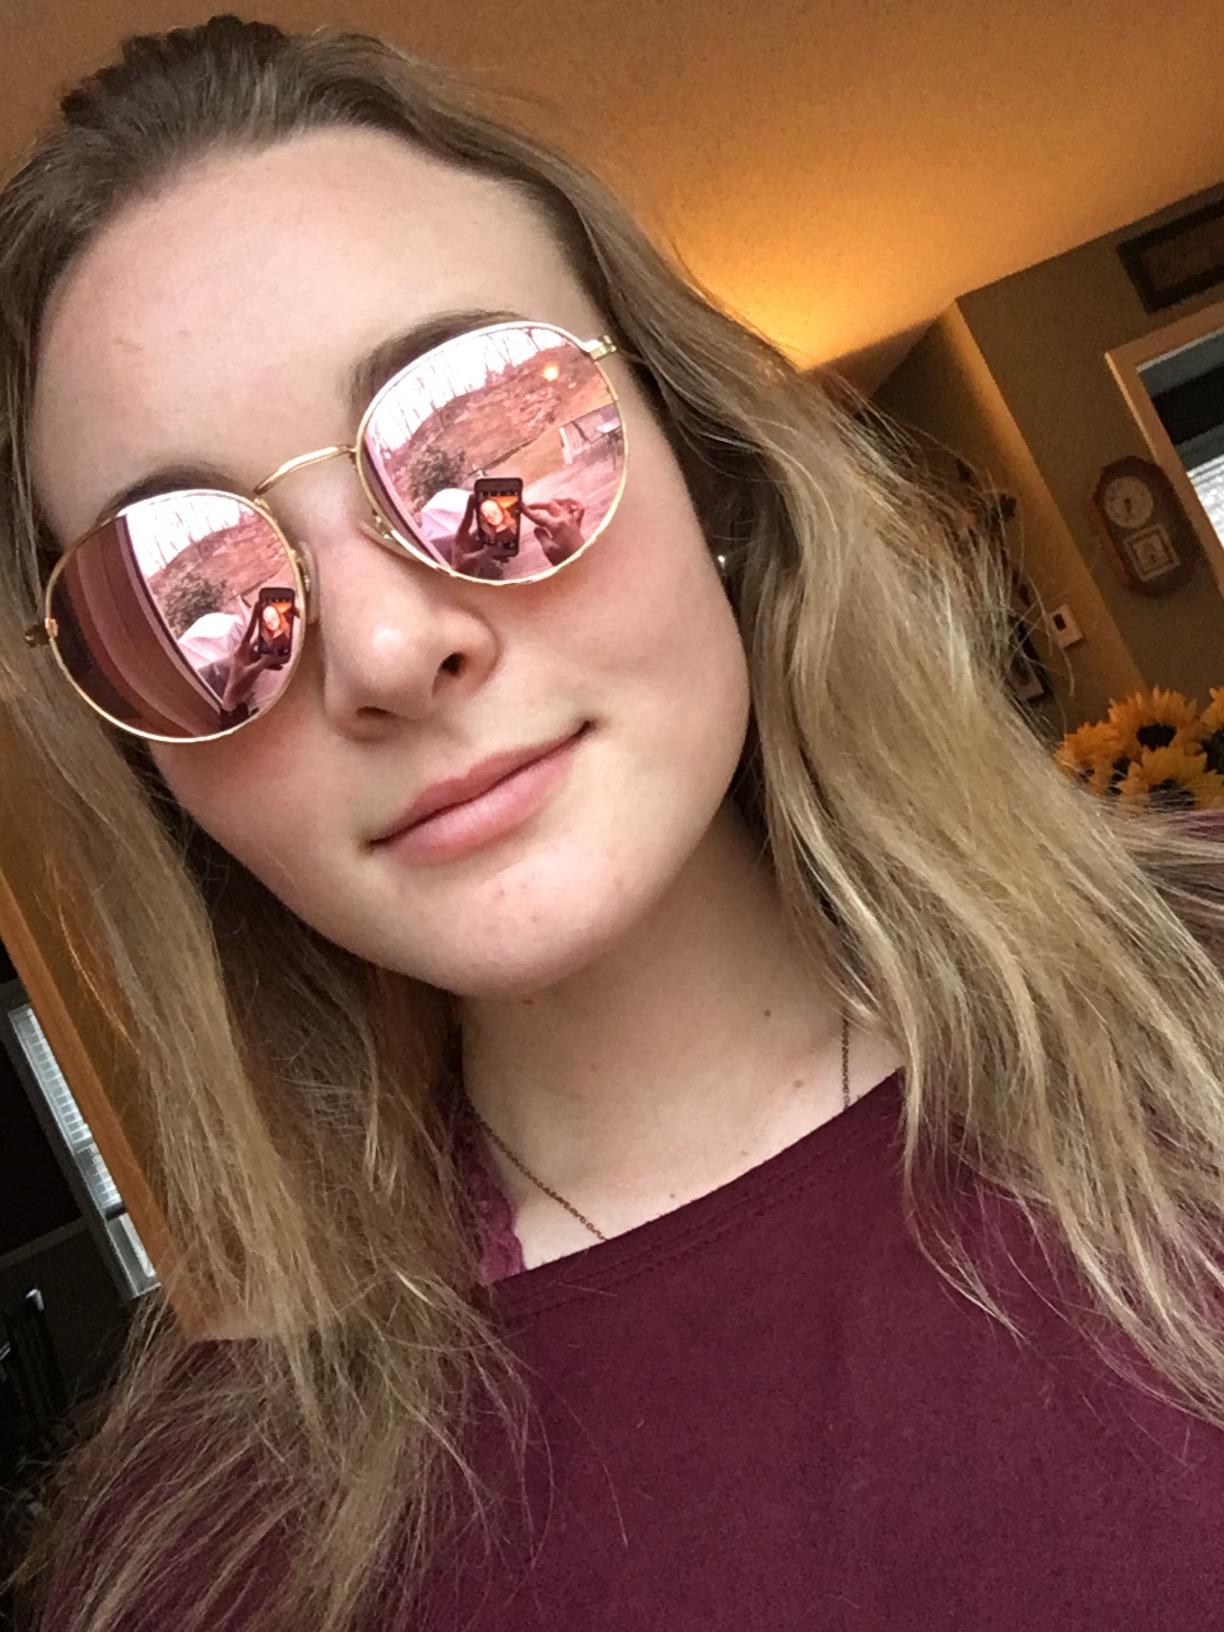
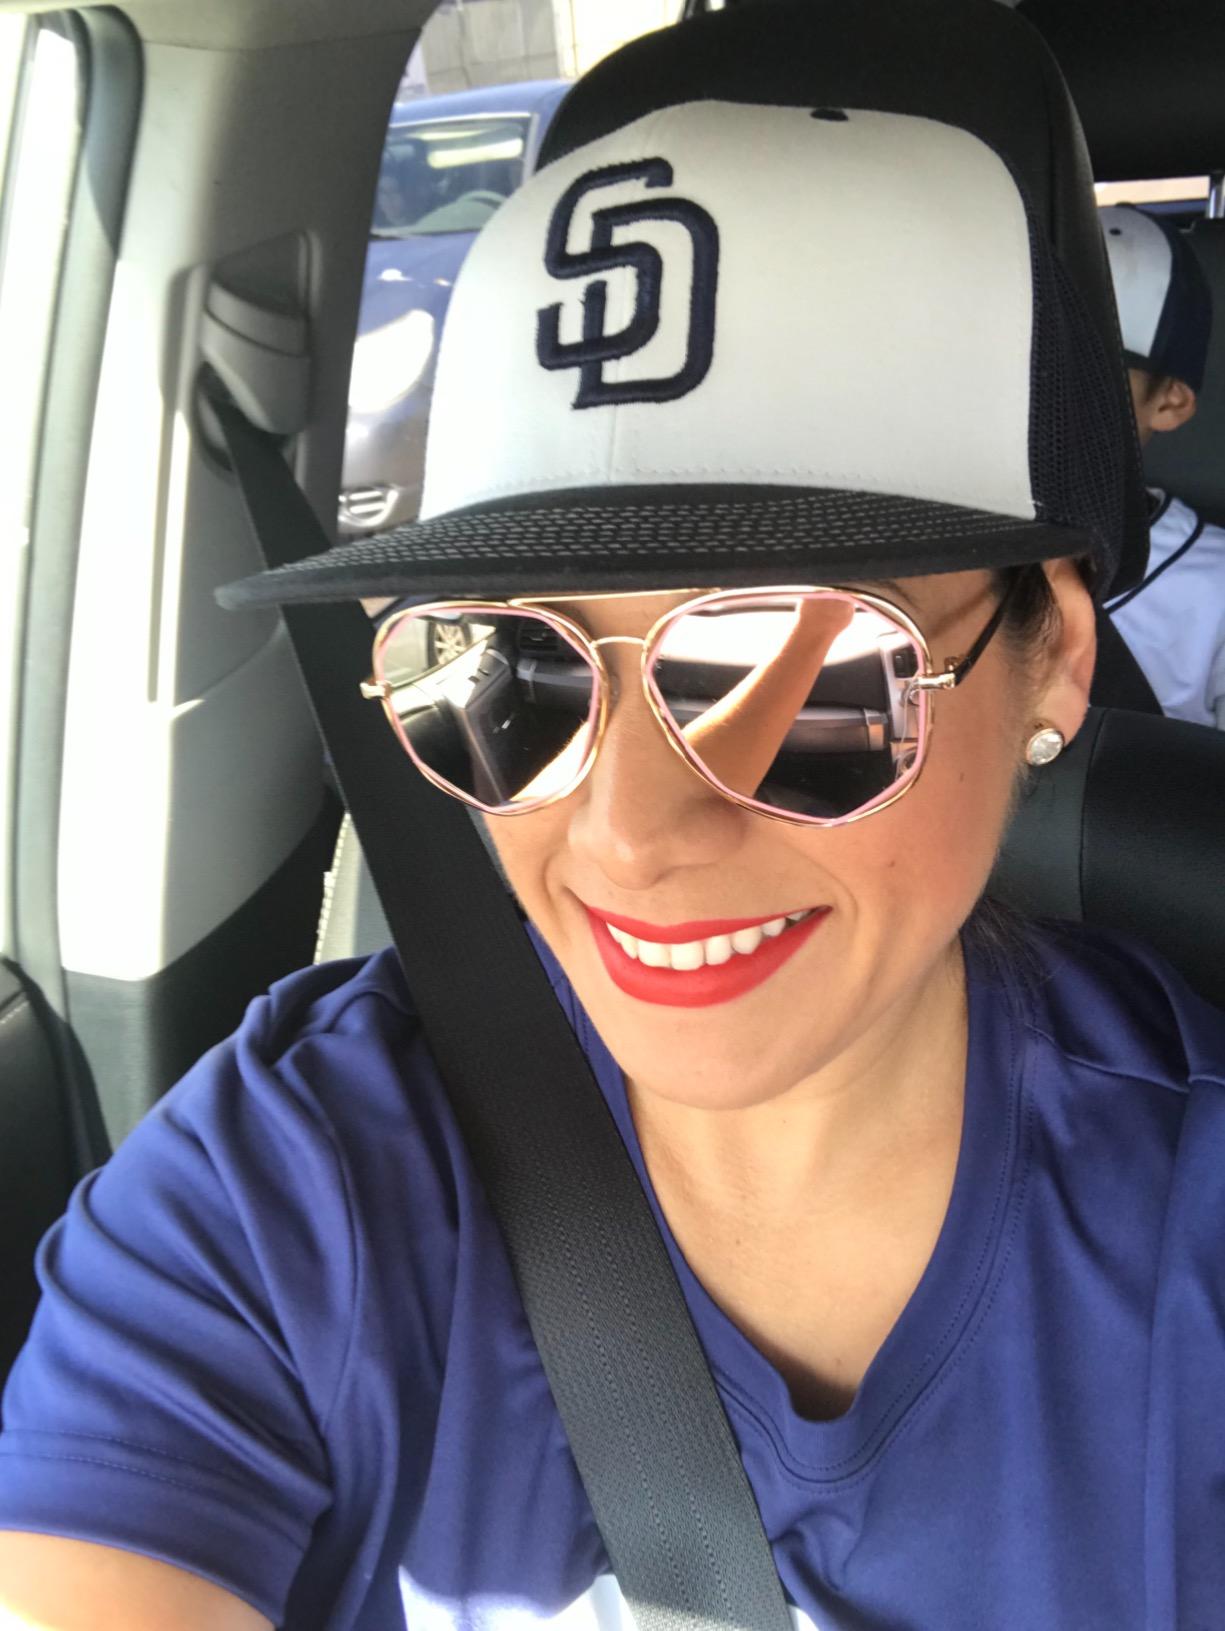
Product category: accessories_sunglasses
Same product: no